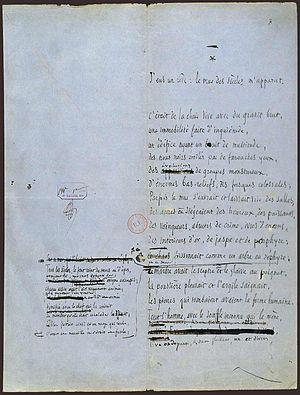
La Légende des siècles est un recueil de poèmes de Victor Hugo, conçu comme une œuvre monumentale destinée à dépeindre l'histoire et l'évolution de l'Humanité.